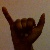
The image shows a hand gesture representing the letter 'Y' in Indian Sign Language.